Fleming valve

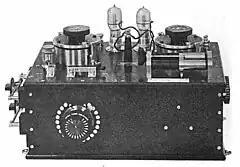
Valve receiver made by Marconi Co. has two Fleming valves, in case one burns out

The Fleming valve, also called the Fleming oscillation valve, was a thermionic valve or vacuum tube invented in 1904 by English physicist John Ambrose Fleming as a detector for early radio receivers used in electromagnetic wireless telegraphy. It was the first practical vacuum tube and the first thermionic diode, a vacuum tube whose purpose is to conduct current in one direction and block current flowing in the opposite direction. The thermionic diode was later widely used as a rectifier — a device that converts alternating current (AC) into direct current (DC) — in the power supplies of a wide range of electronic devices, until beginning to be replaced by the selenium rectifier in the early 1930s and almost completely replaced by the semiconductor diode in the 1960s. The Fleming valve was the forerunner of all vacuum tubes, which dominated electronics for 50 years. The IEEE has described it as "one of the most important developments in the history of electronics", and it is on the List of IEEE Milestones for electrical engineering.